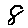
Label: 8